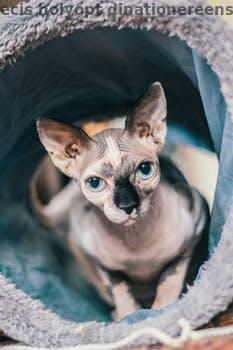
Label: Watermark